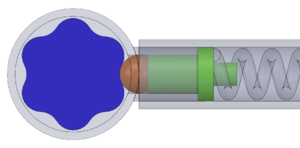
Un limiteur de couple est un dispositif, fusible ou réversible, destiné à protéger les machines ou outils d'une surcharge. Cette sécurité s'effectue soit par débrayage, patinage en roue libre ou glissement à vide, soit par rupture d'une pièce fusible. Les limiteurs de couple permettent d'éviter les dommages consécutifs à un blocage ou un enrayement du mécanisme.